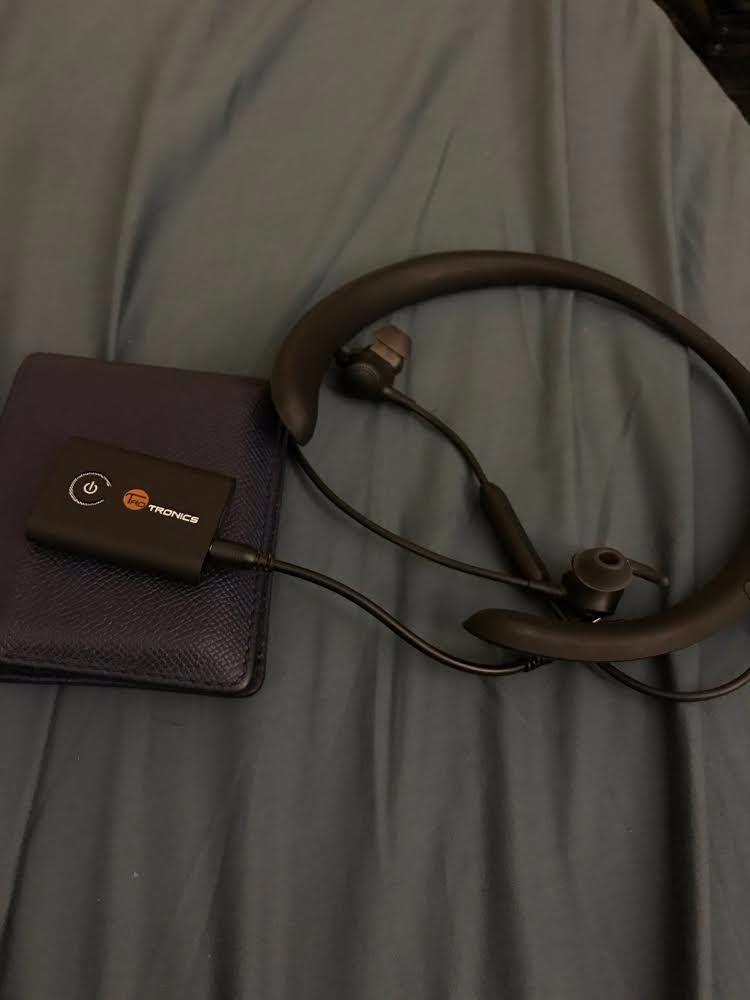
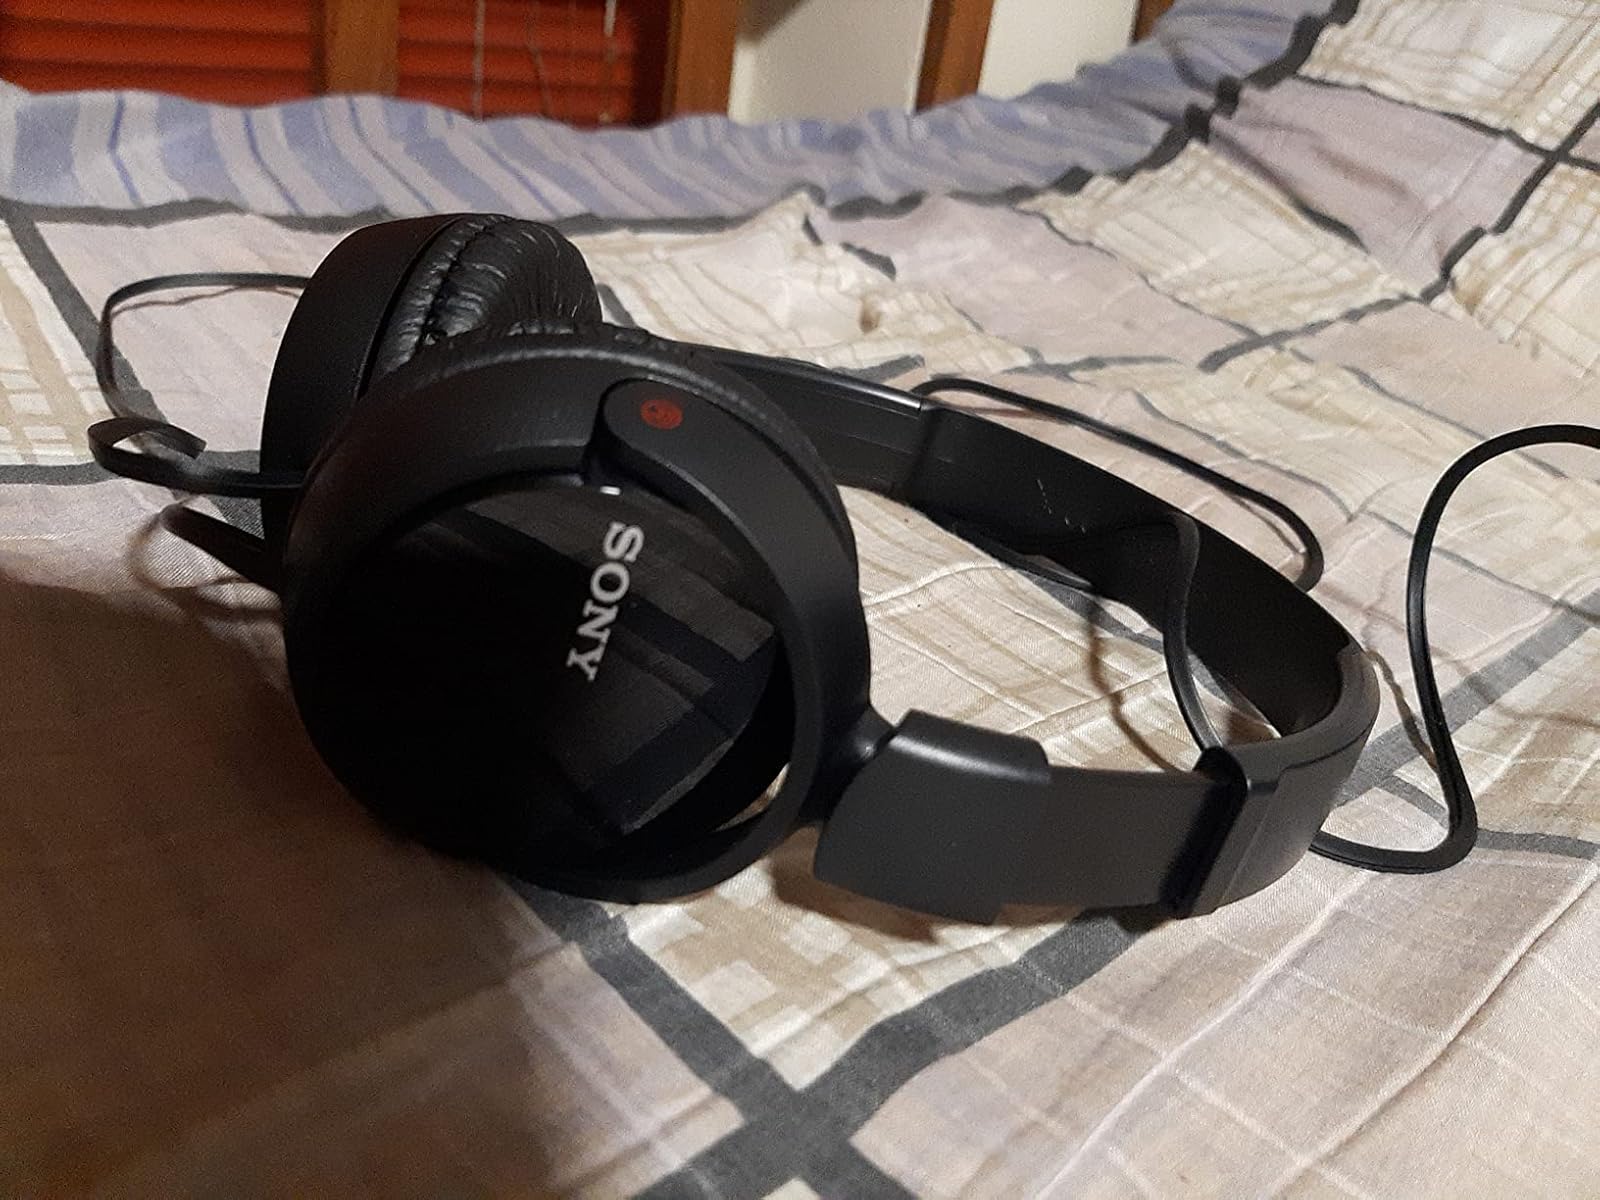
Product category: headphones
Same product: no